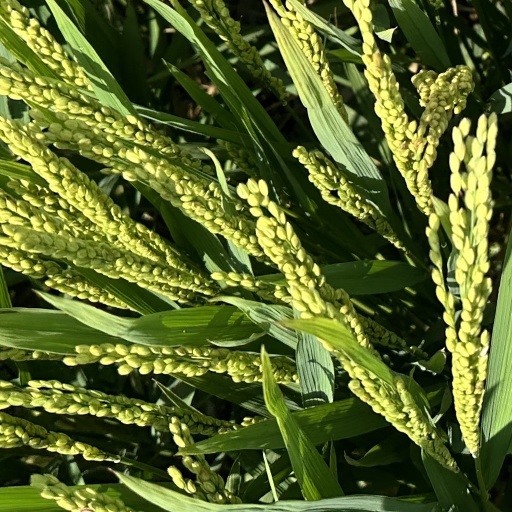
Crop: rice